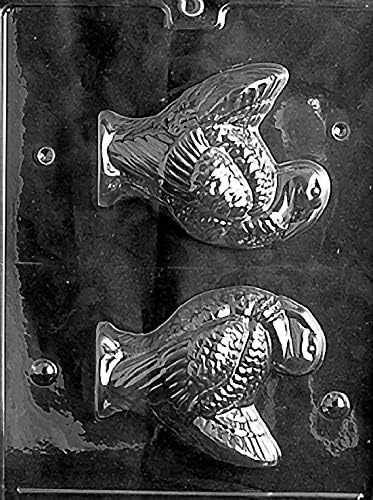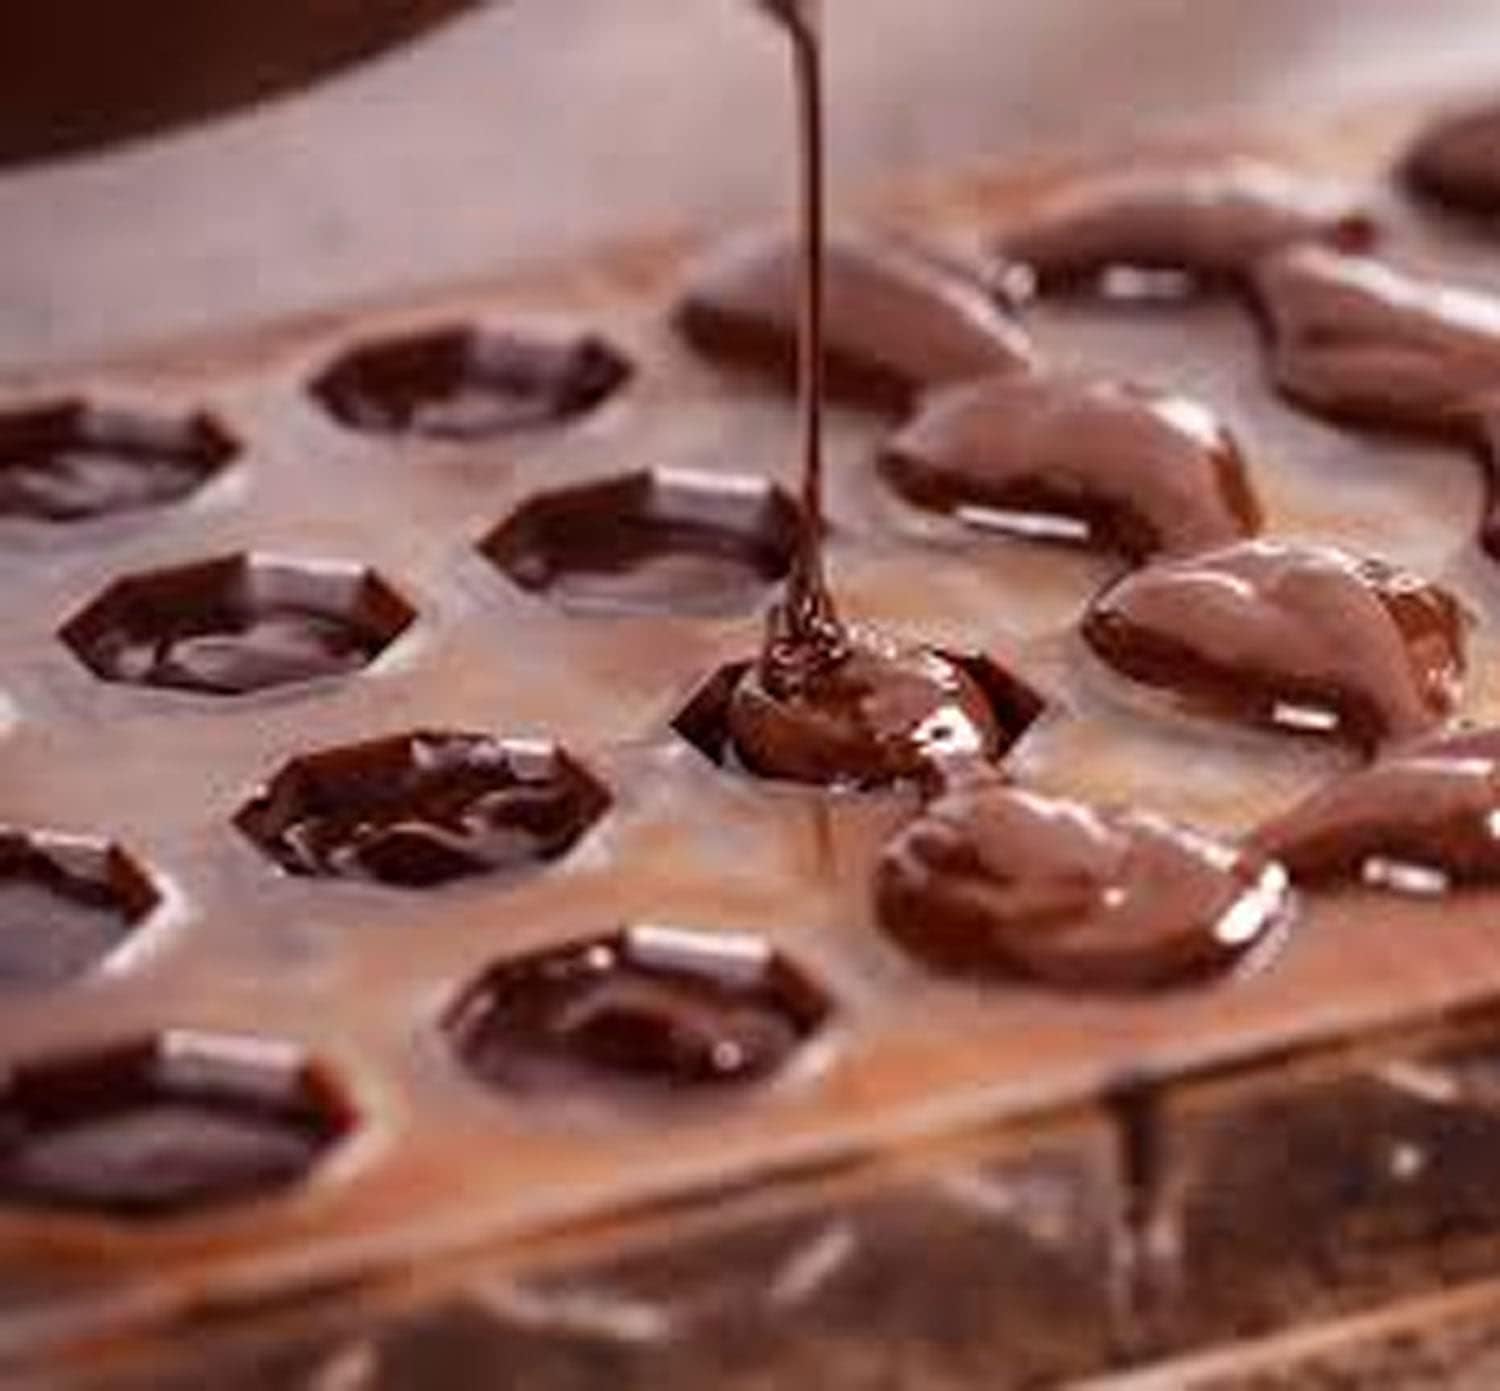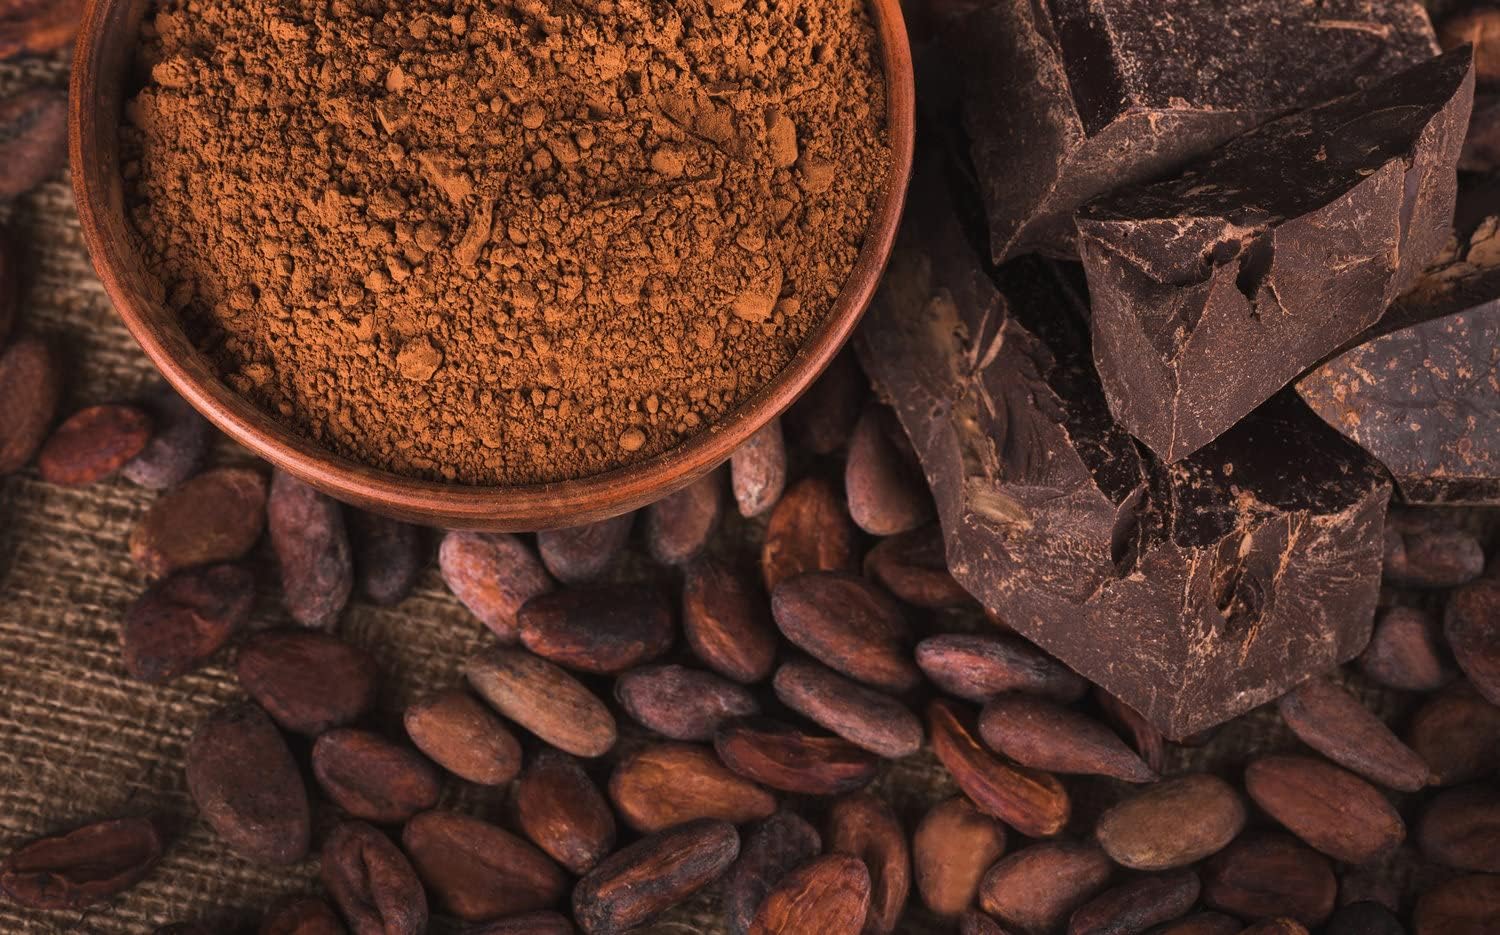
Candyland Crafts Large 3d Turkey Chocolate Candy Soap Mold | Molding Chocolate, Soap or Plaster - Food Safe Plastic, Cake Decoration - T022
Category: Amazon Home
They are durable and reusable. Made of clear, environmentally friendly plastic. Not for use with hard candy. needs like Cake making tools, Chocolate Molds, Cookie cutter, Fondant Mat, Silicone mat. Not suitable for children under 3.Suitable for molding chocolate , soap and plaster.
Features: 3D MOLDS: For all those who are looking for unique yet reliable candy molds for decorating their plates and spaces this festive season, Candyland Large 3d Turkey Chocolate Candy Molds are a great buy. | MATERIAL USED: This big candy mold is made with high-quality plastic that is rated food safe. | MULTIPLE USES: The plastic molds are designed with 3D figurines and different shapes that makes it ideal to use for making delicious candies, chocolates, cake popsicles, soaps, and even plaster decorations. | HASSLE FREE USE: You can simply pour your batter of melted chocolate, candy, caramel, soap, or plaster into the mold and let it set for some time. This makes the large chocolate molds really easy to use.